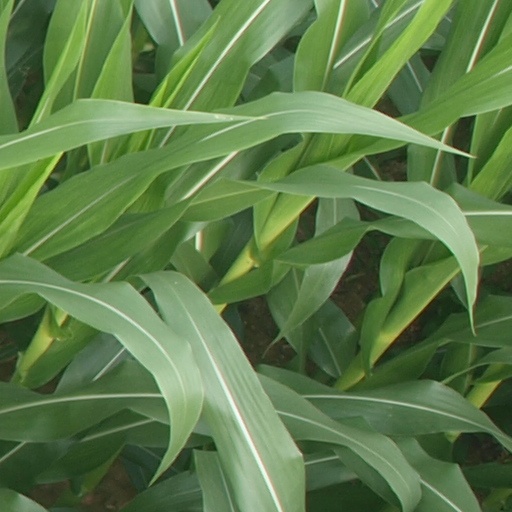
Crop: maize; corn